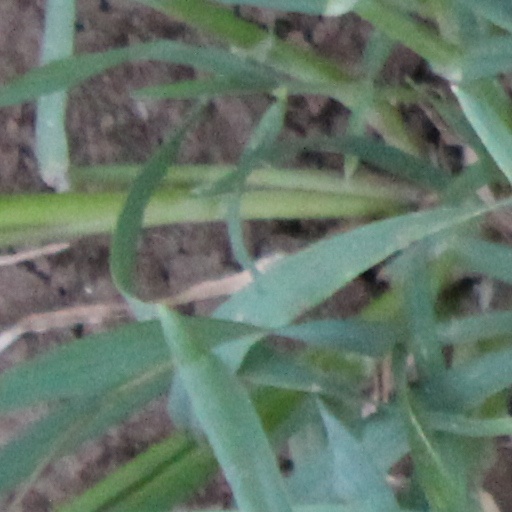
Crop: wheat